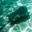
Label: ray